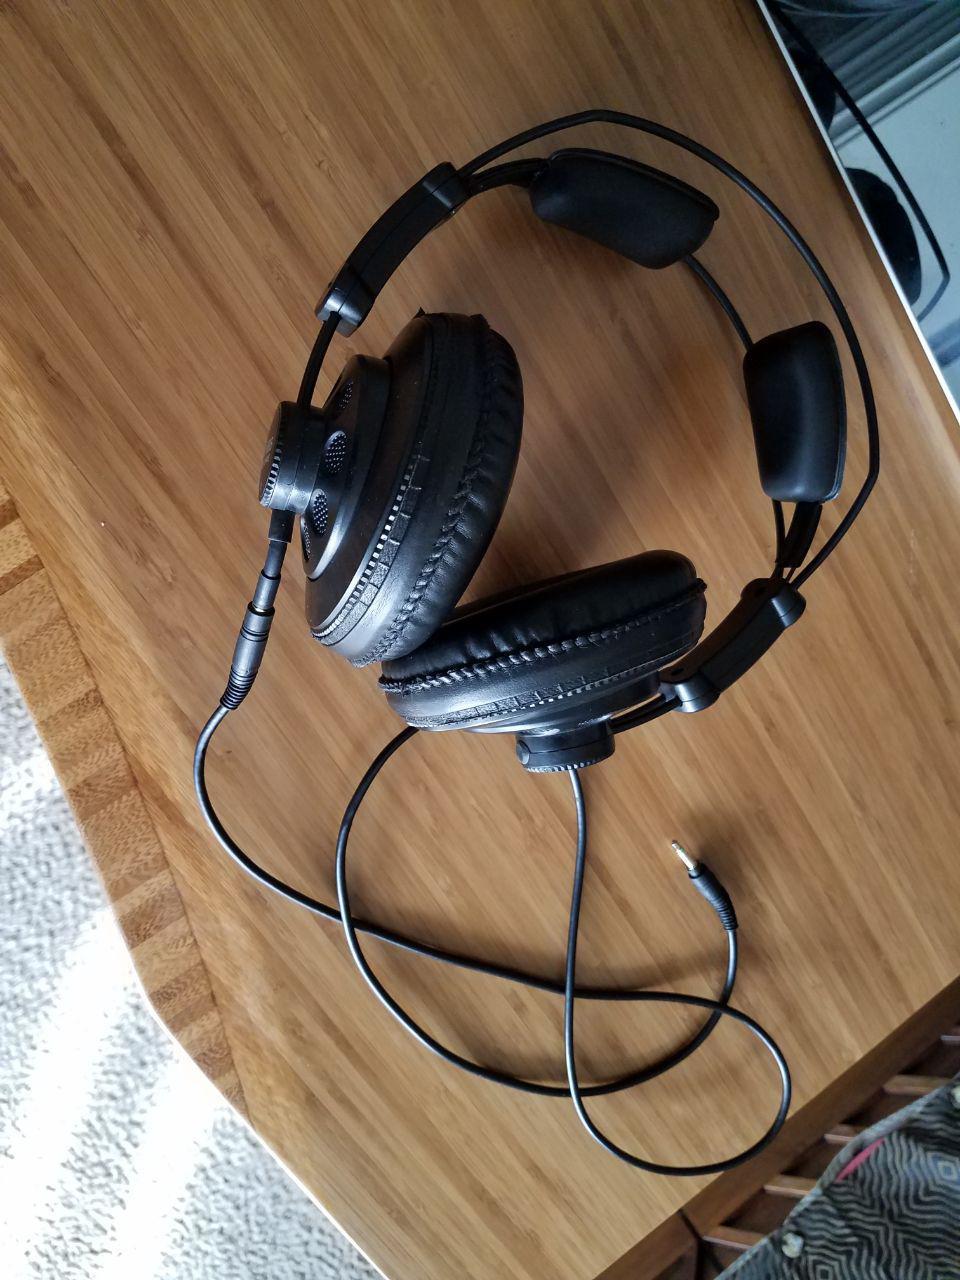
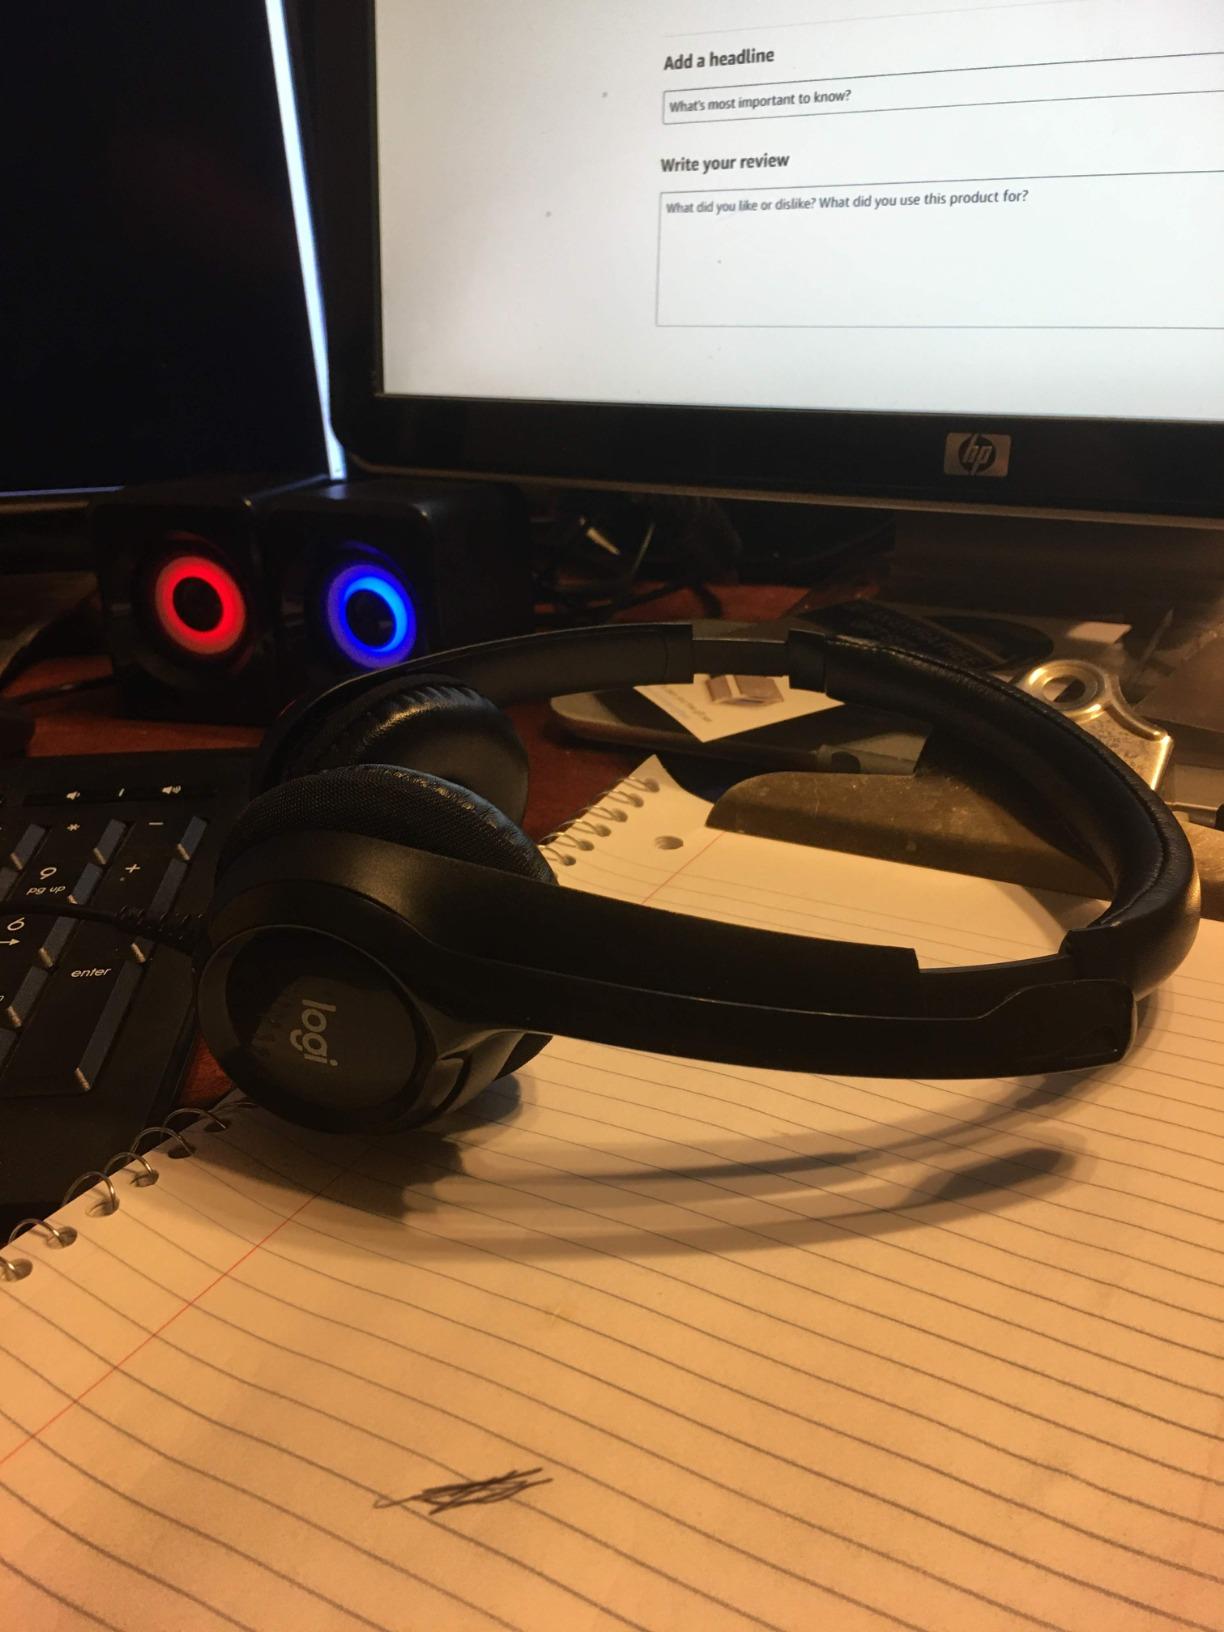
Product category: headphones
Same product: no